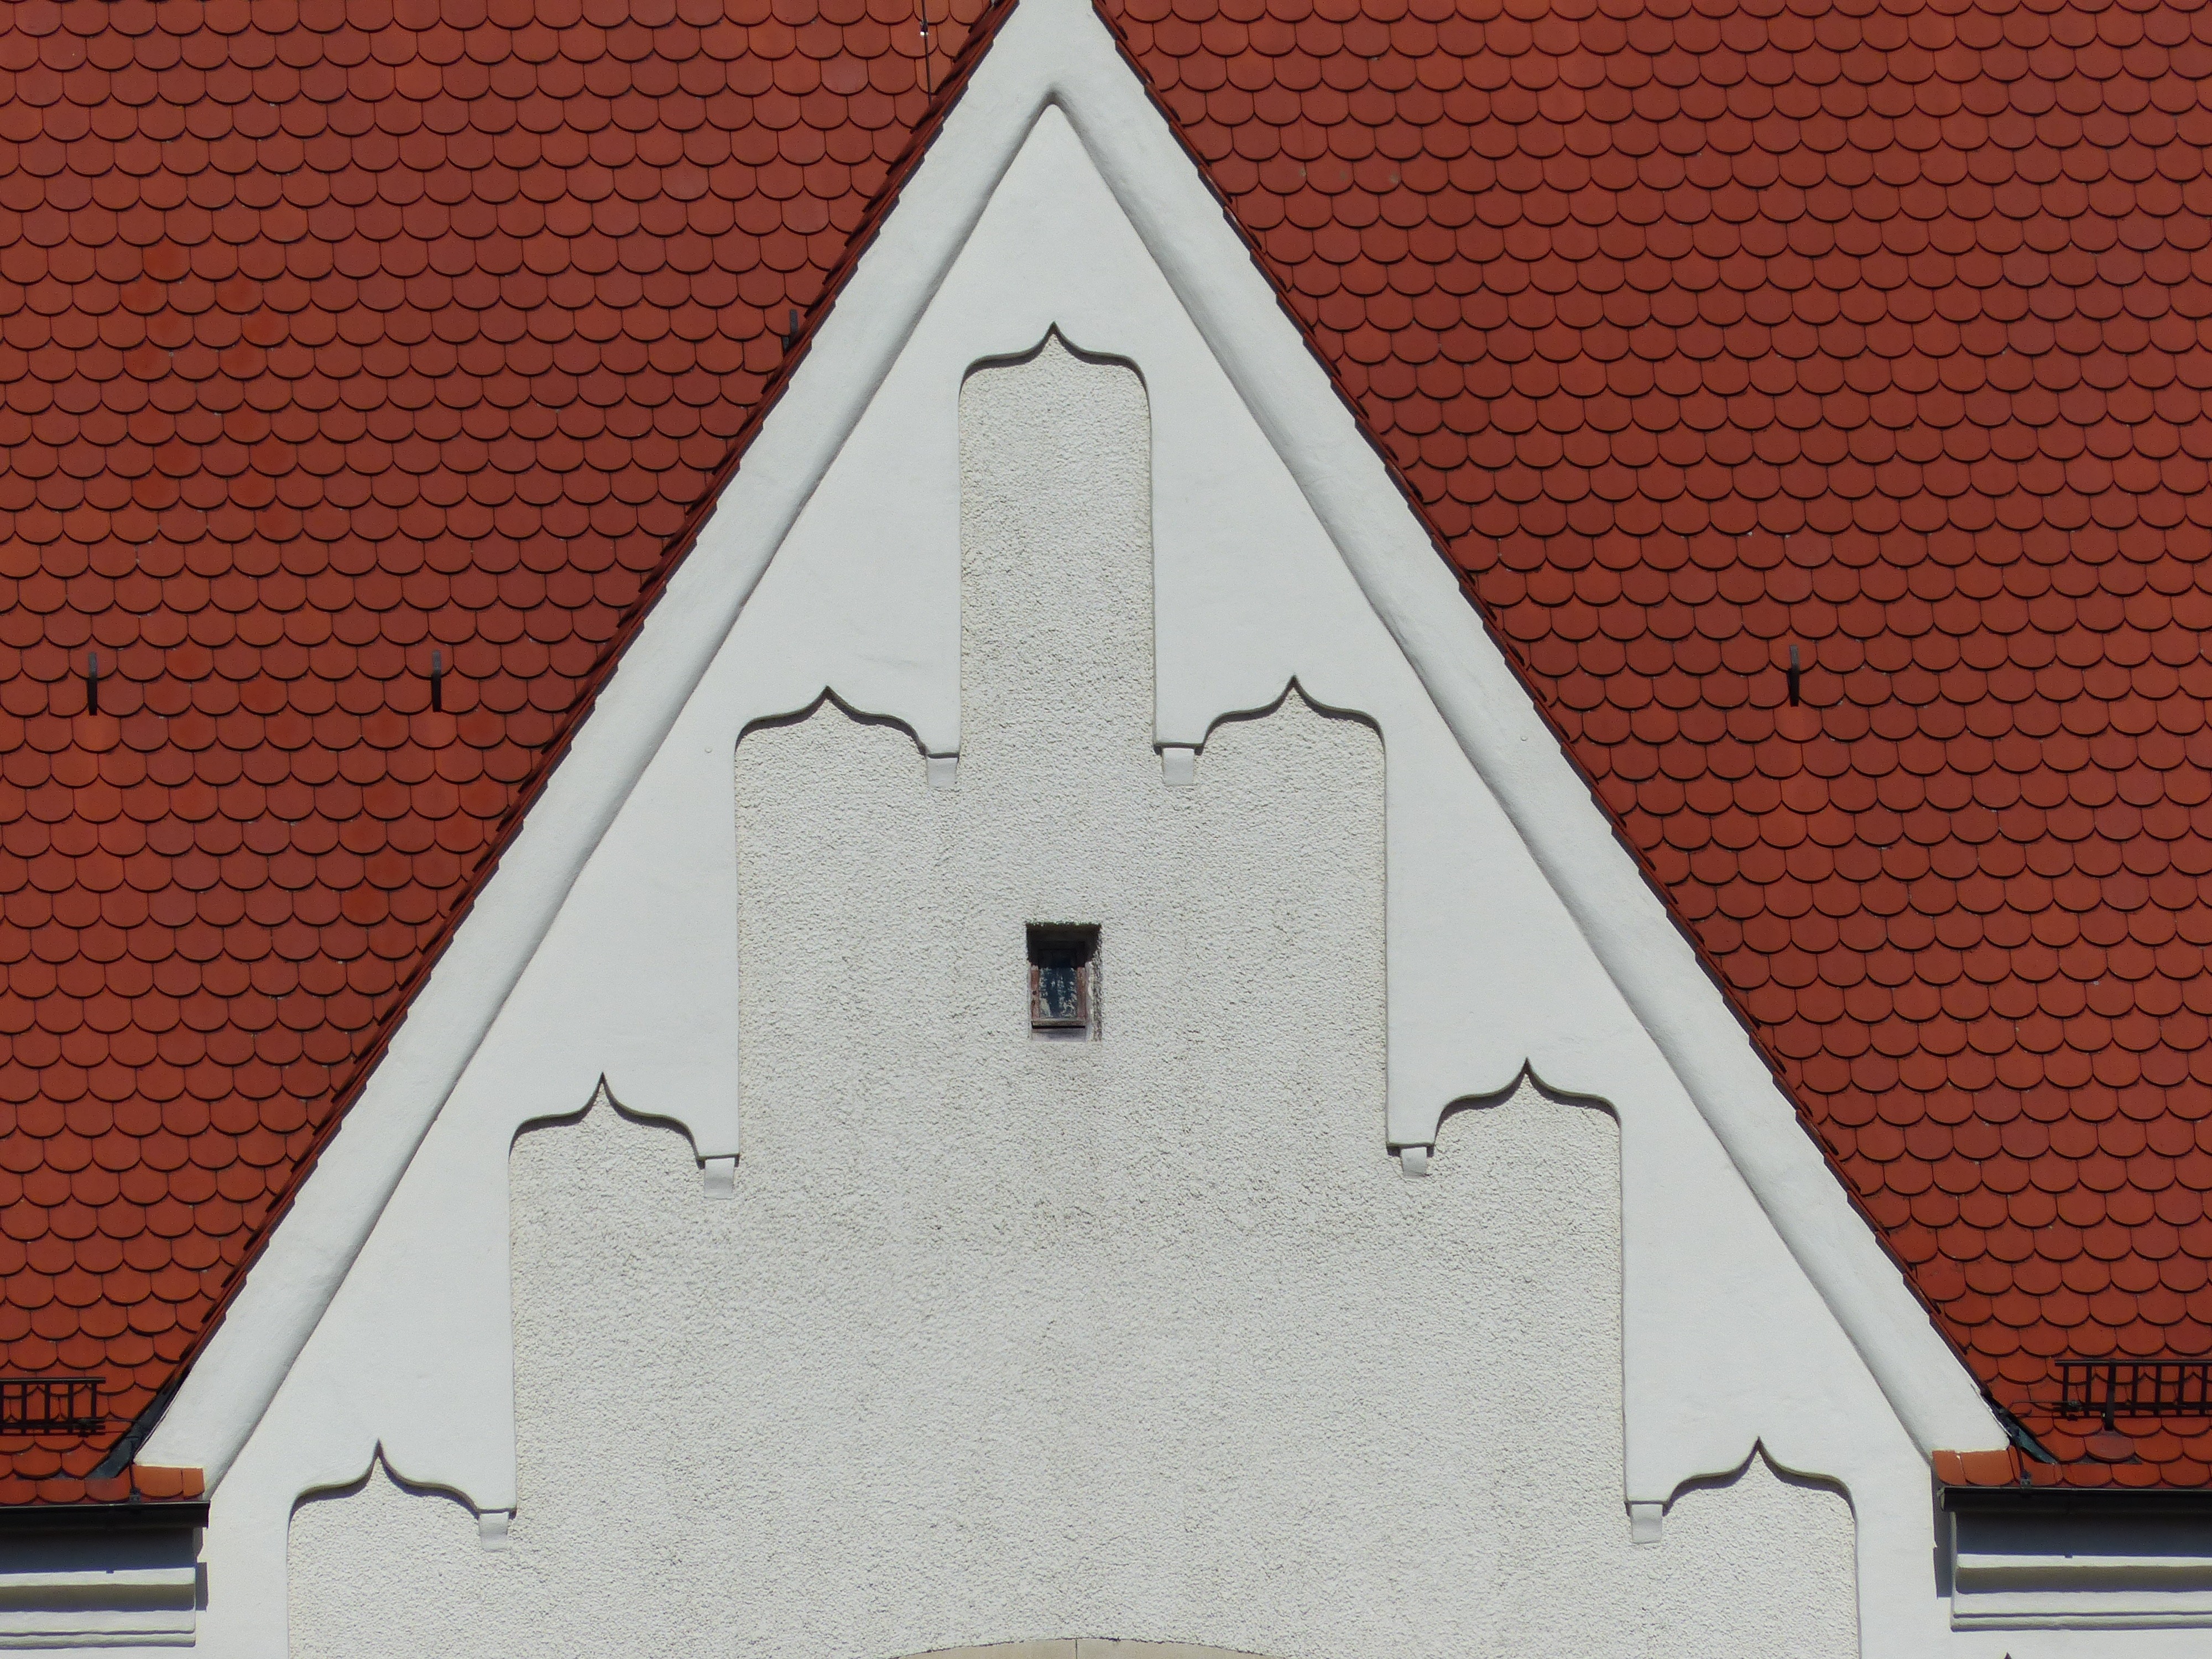
architecture, house, window, roof, home, wall, monument, red, facade, church, brick, ornament, art, steeple, symmetry, shape, gable